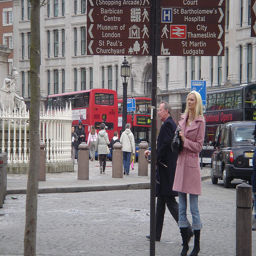
A woman is standing next to a corner filled with street signs.
People are walking down a street while buses pass.
some people are walking on the curbs and in the street
Woman looking at directional signs on a busy street corner
Pedestrian and bus traffic in London during the day